Madeleine (cake)

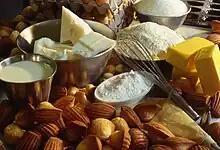
Madeleine ingredients

In "In Search of Lost Time" (also known as "Remembrance of Things Past"), author Marcel Proust uses madeleines to contrast involuntary memory with voluntary memory. The latter designates memories retrieved by "intelligence", that is, memories produced by putting conscious effort into remembering events, people, and places. Proust's narrator laments that such memories are inevitably partial, and do not bear the "essence" of the past. The most famous instance of involuntary memory by Proust is known as the "episode of the madeleine", yet there are at least half a dozen other examples in "In Search of Lost Time".